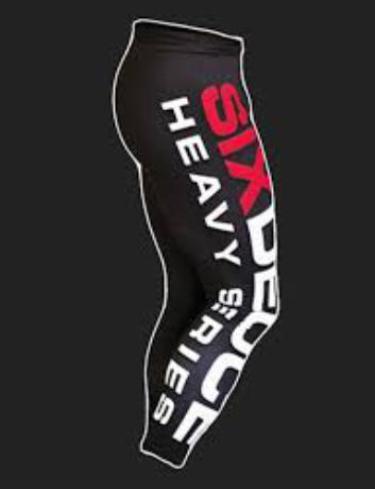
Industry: Clothes